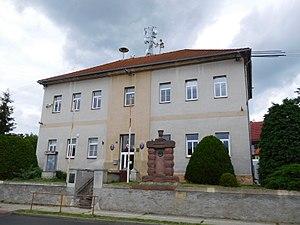
Vochov est une commune du district de Plzeň-Nord, dans la région de Plzeň, en République tchèque. Sa population s'élevait à 1 041 habitants en 2019.